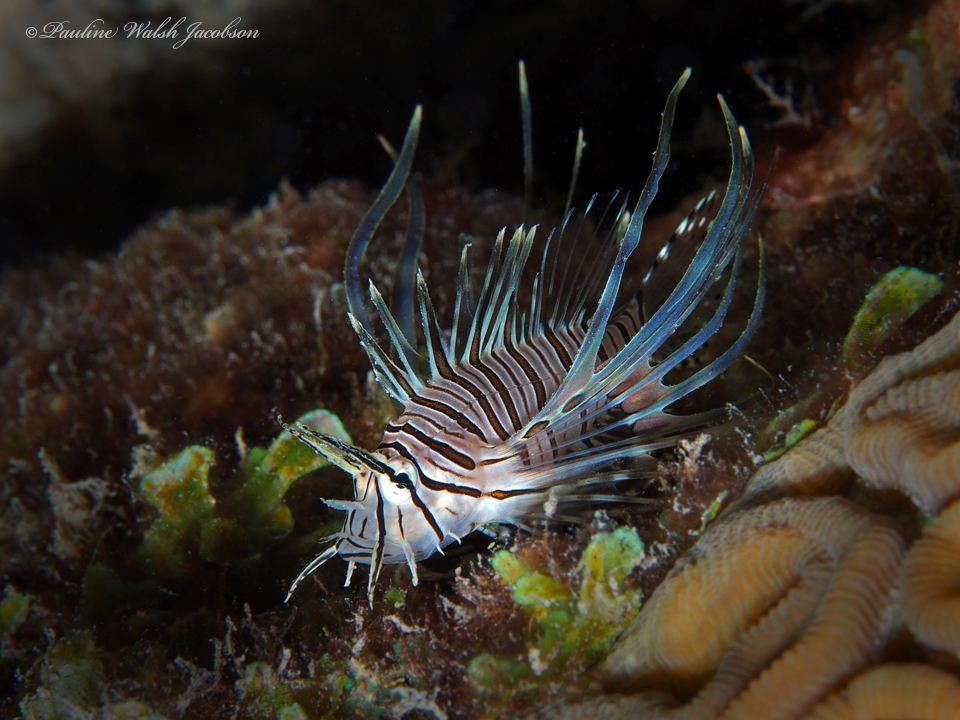
Pterois volitans (Red Lionfish)